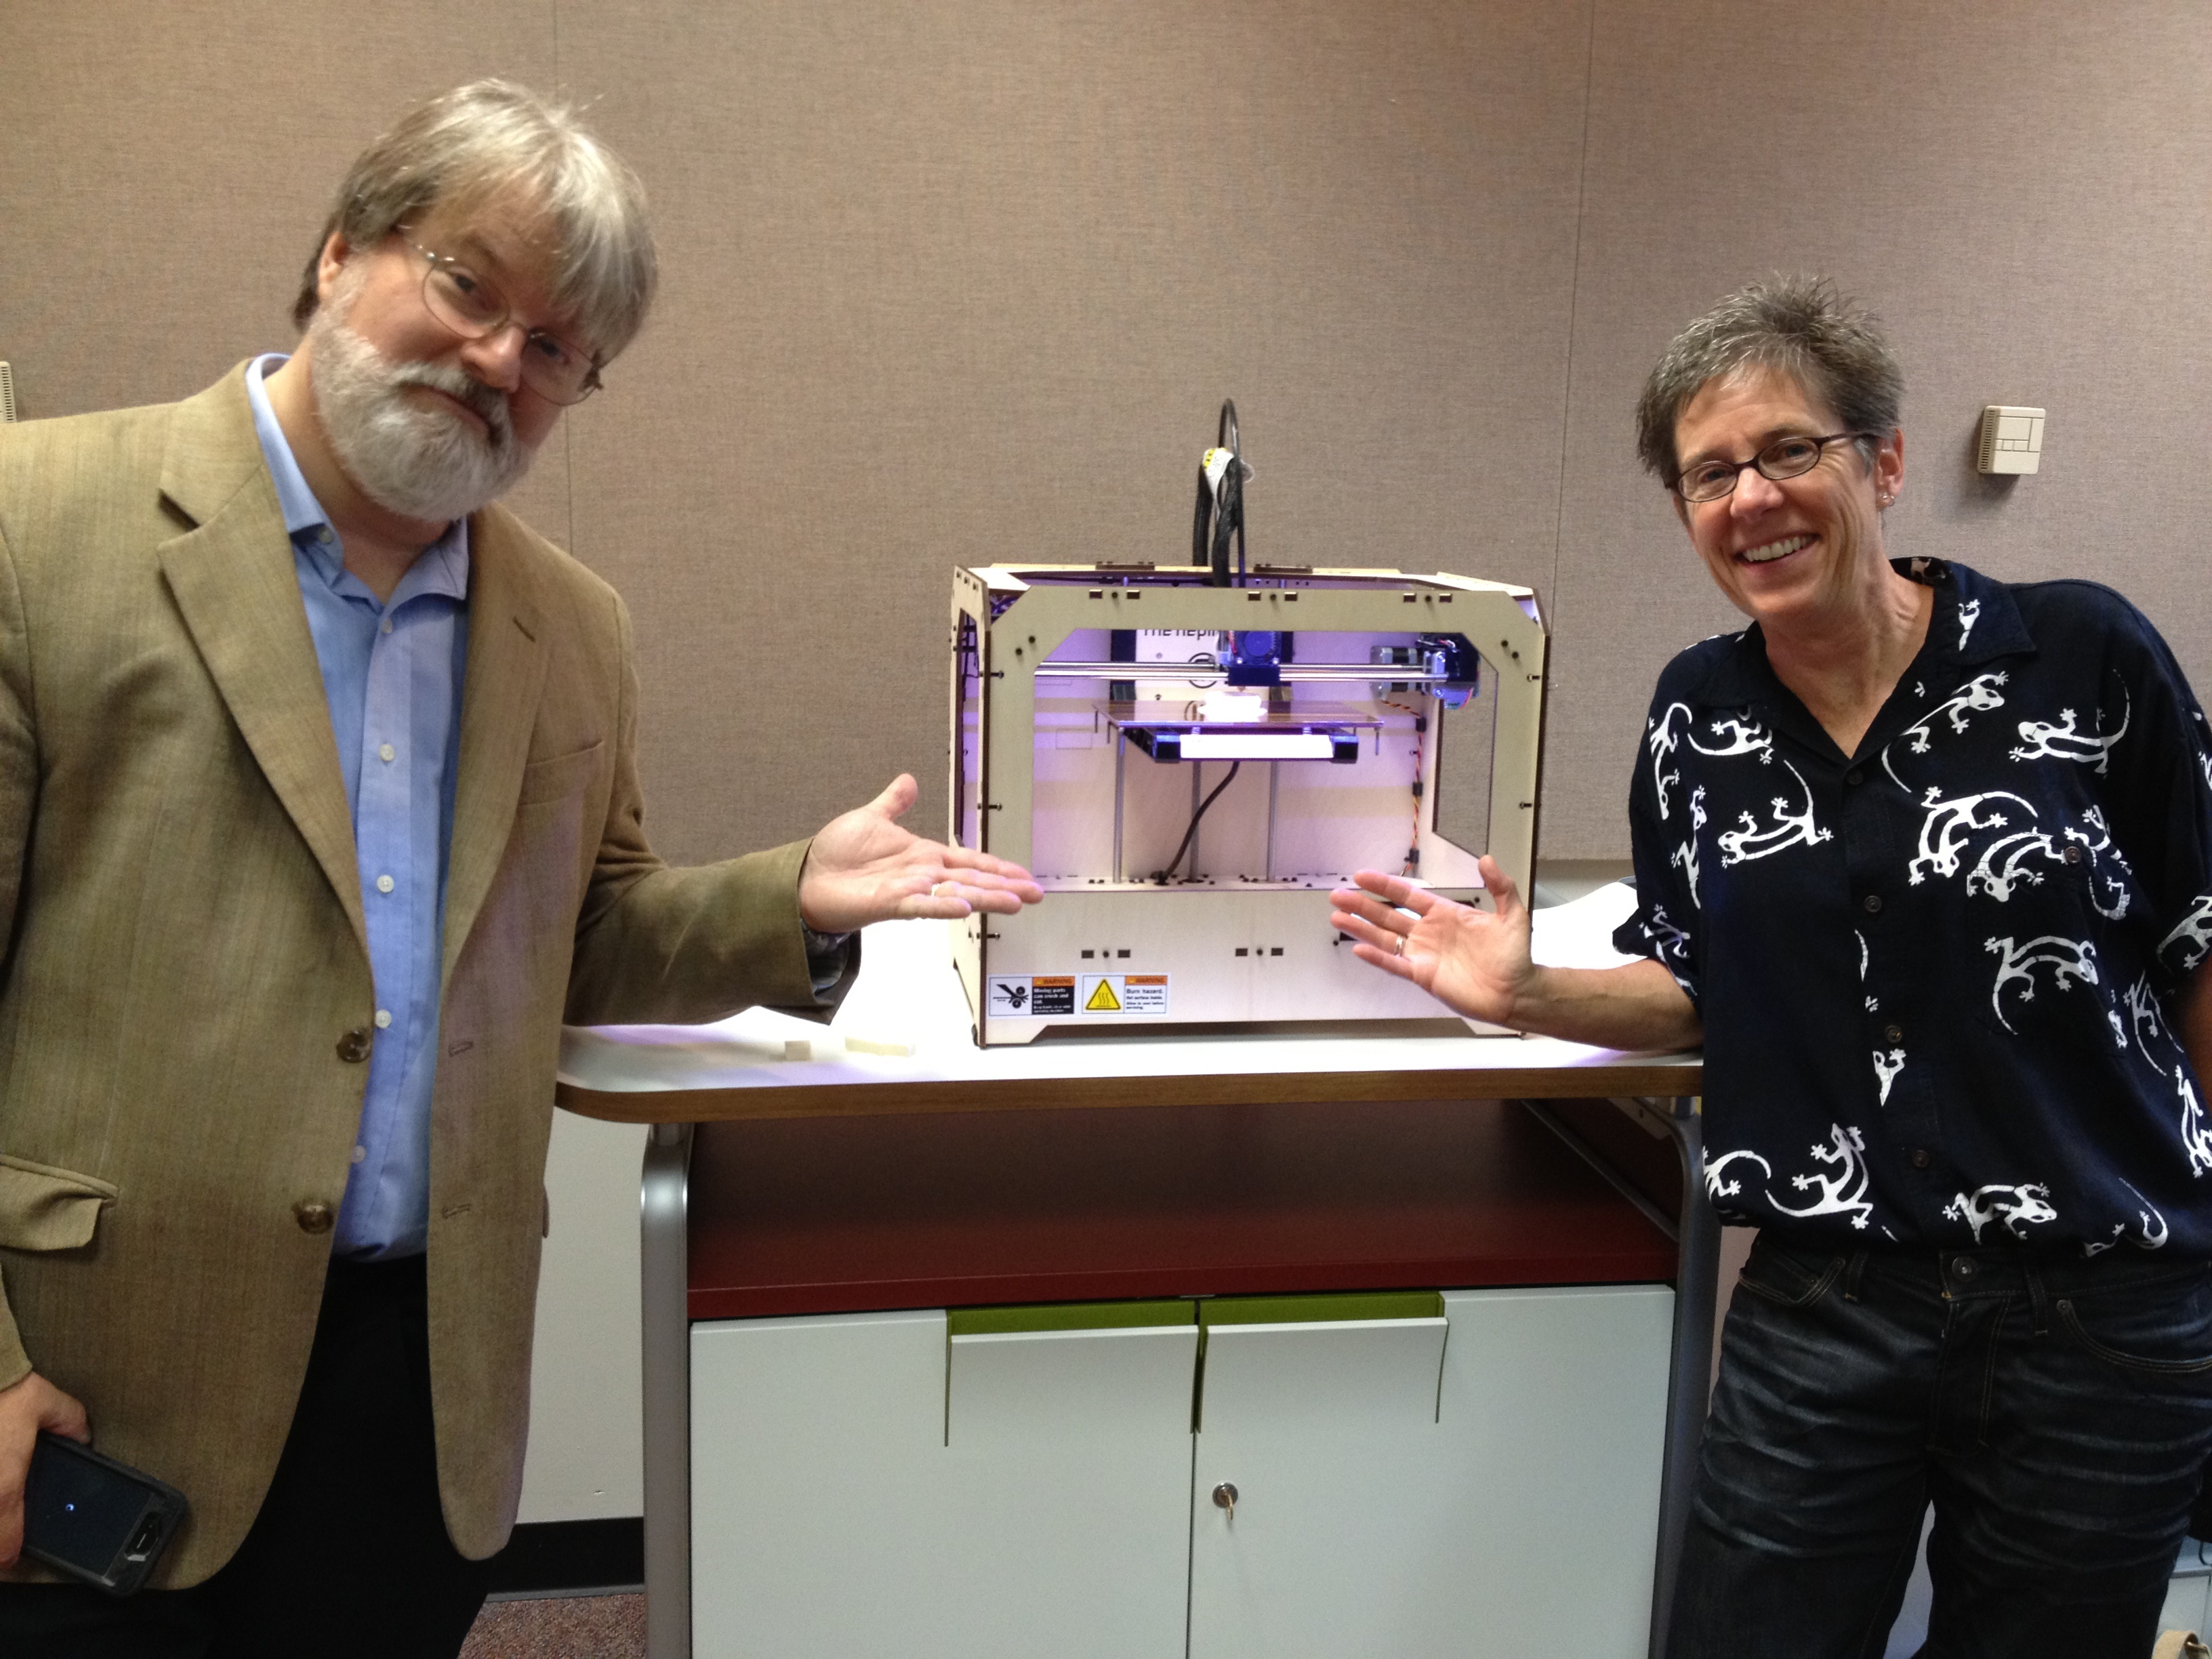
person, profession, 3dprinting